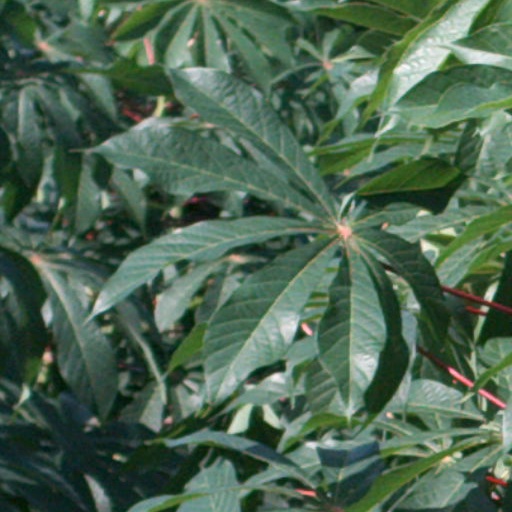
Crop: cassava